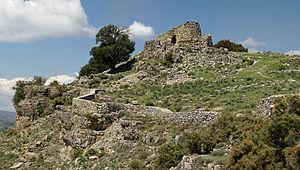
Le Nuraghe Ardasái en Sardaigne (Italie).